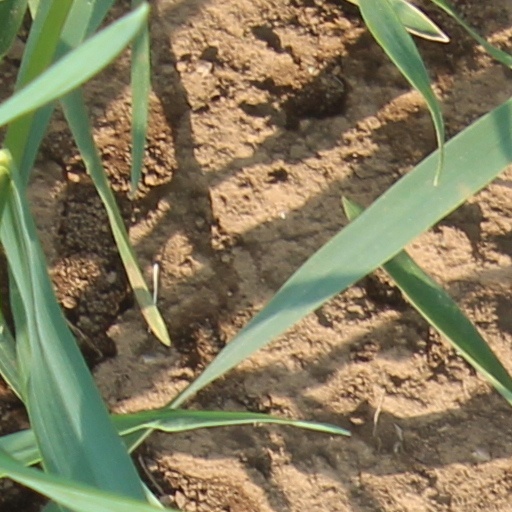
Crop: wheat